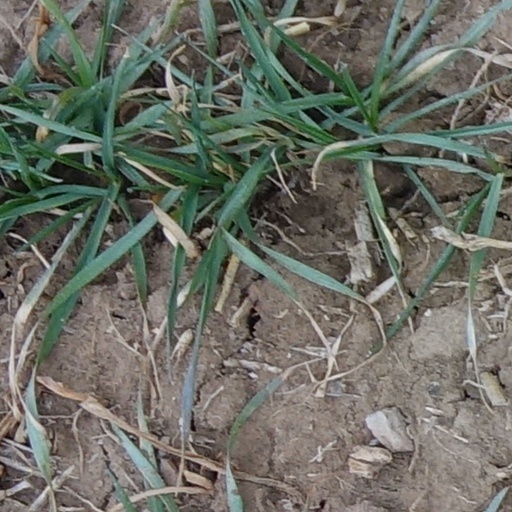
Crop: wheat